Tourism in metropolitan Detroit

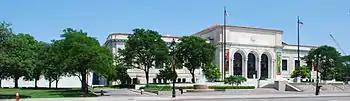

The Detroit Institute of Arts is among the largest art museums in the United States and contains over 100 galleries. The museum houses the 1150-seat Detroit Film Theatre, also used to showcase famous collections. Officials at the DIA have ranked the American paintings collection third among museums in the United States. Works by American artists began to be collected immediately following the museum's founding in 1883.